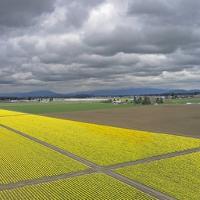
Weather: cloudy or overcast